Hiling

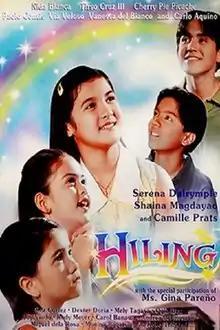
Theatrical release poster

Hiling is a 1998 Filipino fantasy comedy-drama film written and directed by Jose Javier Reyes. It stars Camille Prats, Shaina Magdayao and Serena Dalrymple, Gina Pareño, Nida Blanca, Tirso Cruz III, Cherry Pie Picache, Paolo Contis, and Carlo Aquino, with the supporting cast includes Dexter Doria, Rez Cortez, Mely Tagasa, Menggie Cobarrubias, and Joy Viado.